Bujan Conference

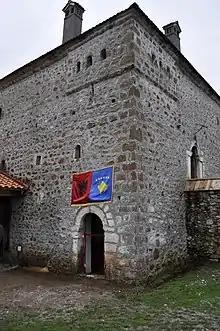
The Kulla where the Conference of Bujan was held in Bujan, Albania.

The Bujan Conference was a political assembly held between December 31st, 1943 and January 2nd, 1944 in Bujan, a village in the Highlands of Gjakova. It was attended by 49 delegates from the Communist Party of Albania and the Communist Party of Yugoslavia. The organization of the conference was fueled by the main political goal among Kosovo Albanians in that era which was self-determination and reunification of Kosovo with Albania. The main resolution voted in Bujan called for the unification of the Socialist Republic of Albania and Kosovo after the end of WWII. The resolution of Bujan was abandoned after German retreat from the Balkans. Kosovo remained part of Yugoslavia, as an autonomous region of SR Serbia. The first uprising against the new Yugoslav regime began in late 1944, a few weeks after Yugoslav leadership made it clear that the unification of Kosovo with Albania would not occur after the war.